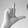
ASL letter: L